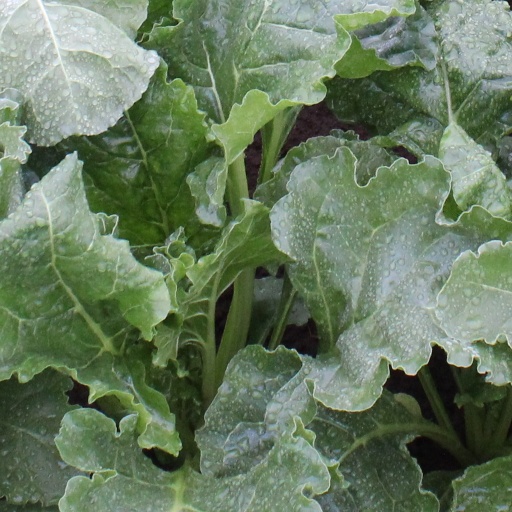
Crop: sugar beet